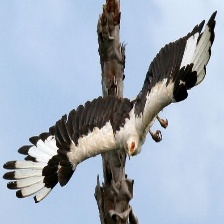
Species: PALM NUT VULTURE
Scientific name: GYPOHIERAX ANGOLENSIS
ImageNet parent category: vulture